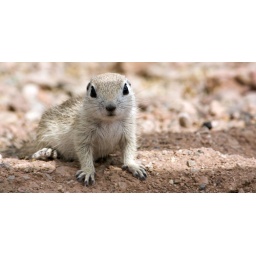
Prairie dog in field 3